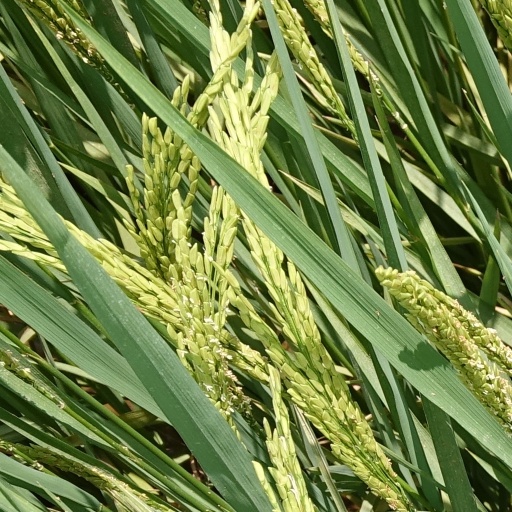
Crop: rice